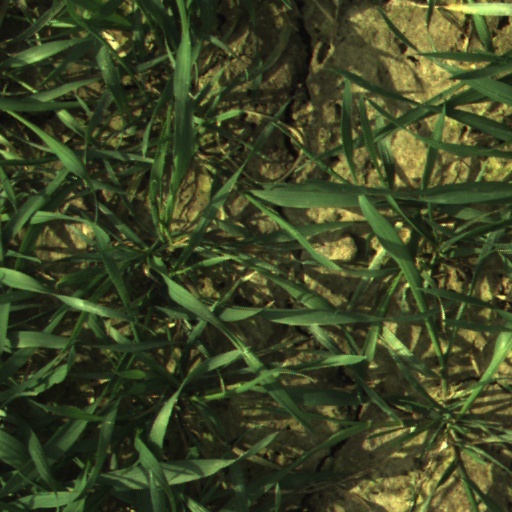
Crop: wheat